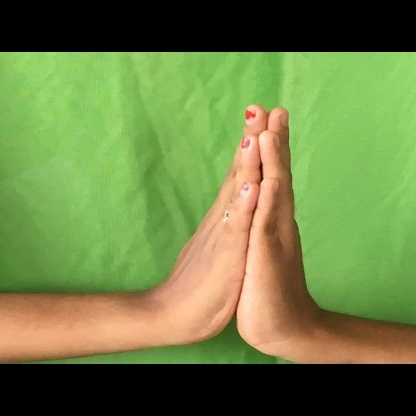
Mudra: Anjali